Palestinian art

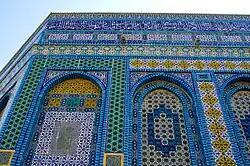
Dome of the Rock mosaic art

Palestinian art is a term used to refer to artwork either originating from historic Palestine, as well as paintings, posters, installation art, costumes, and handcrafts produced by Palestinian artists in modern and contemporary times.